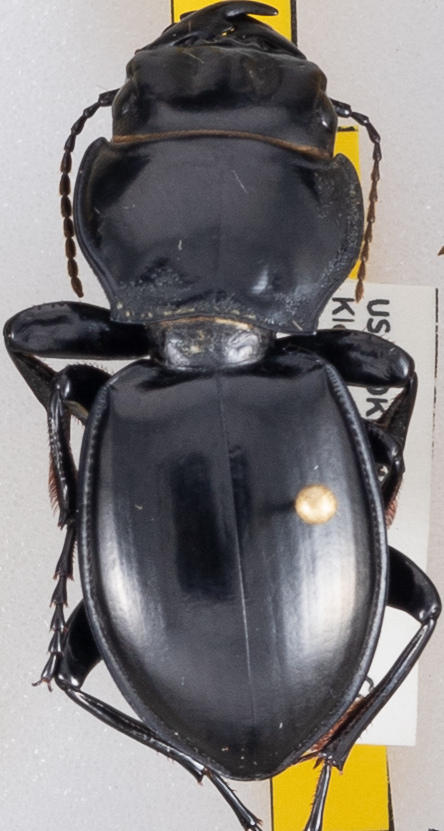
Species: Pasimachus californicus
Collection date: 2022-09-21
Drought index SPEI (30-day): -0.402
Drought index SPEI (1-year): -2.09
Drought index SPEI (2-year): -1.13